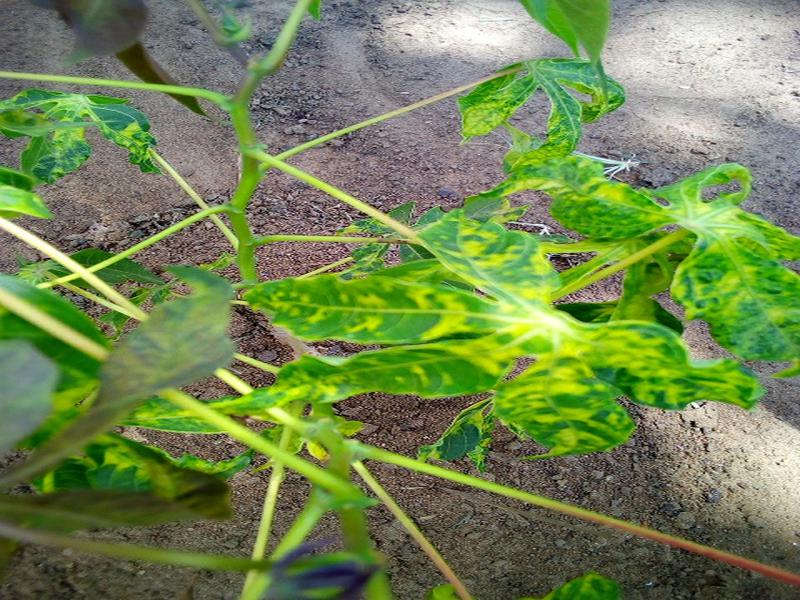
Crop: cassava
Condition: mosaic_disease